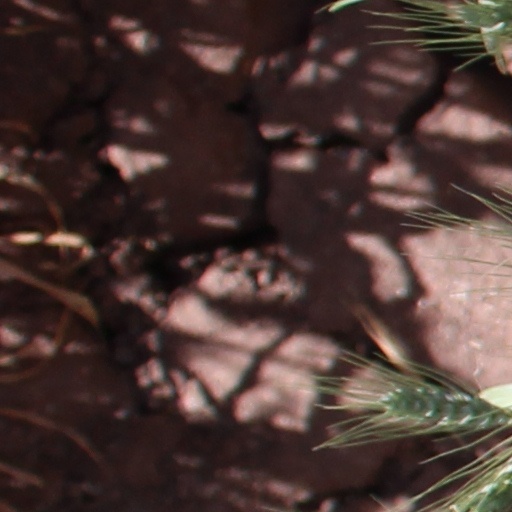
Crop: wheat